Walnut Grove, California

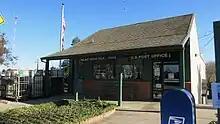
Walnut Grove Post Office 95690. A Radio tower is visible on the left side of the image

Walnut Grove's location has made it the site of a rare collection of very tall radio and television transmission towers. The first major tower here was the KXTV/KOVR/KCRA Tower built in 1962, which dominated the skyline for over twenty years with its 1,548-foot height. In 1985 the old tower was joined by taller structures. The guyed KXTV/KOVR Tower is, with a height of 2,048 feet, one of the tallest constructions in the world. Two other guyed towers of similar height are the 1,996-foot-high Channel 40 Tower (KTXL), and the 2,000-foot-high Hearst-Argyle Tower. Towers sited here at the natural corner of the California Central Valley have line of sight coverage of flat valley floor for over 60 miles (100 kilometers) to the north and to the south-southeast, and quite good coverage into the Sierra foothills and mountains across the valley to the northeast and east. However, these towers and their guy-wires are a significant hazard to aircraft, which can otherwise freely cross most of the Central Valley at 656 feet of altitude.